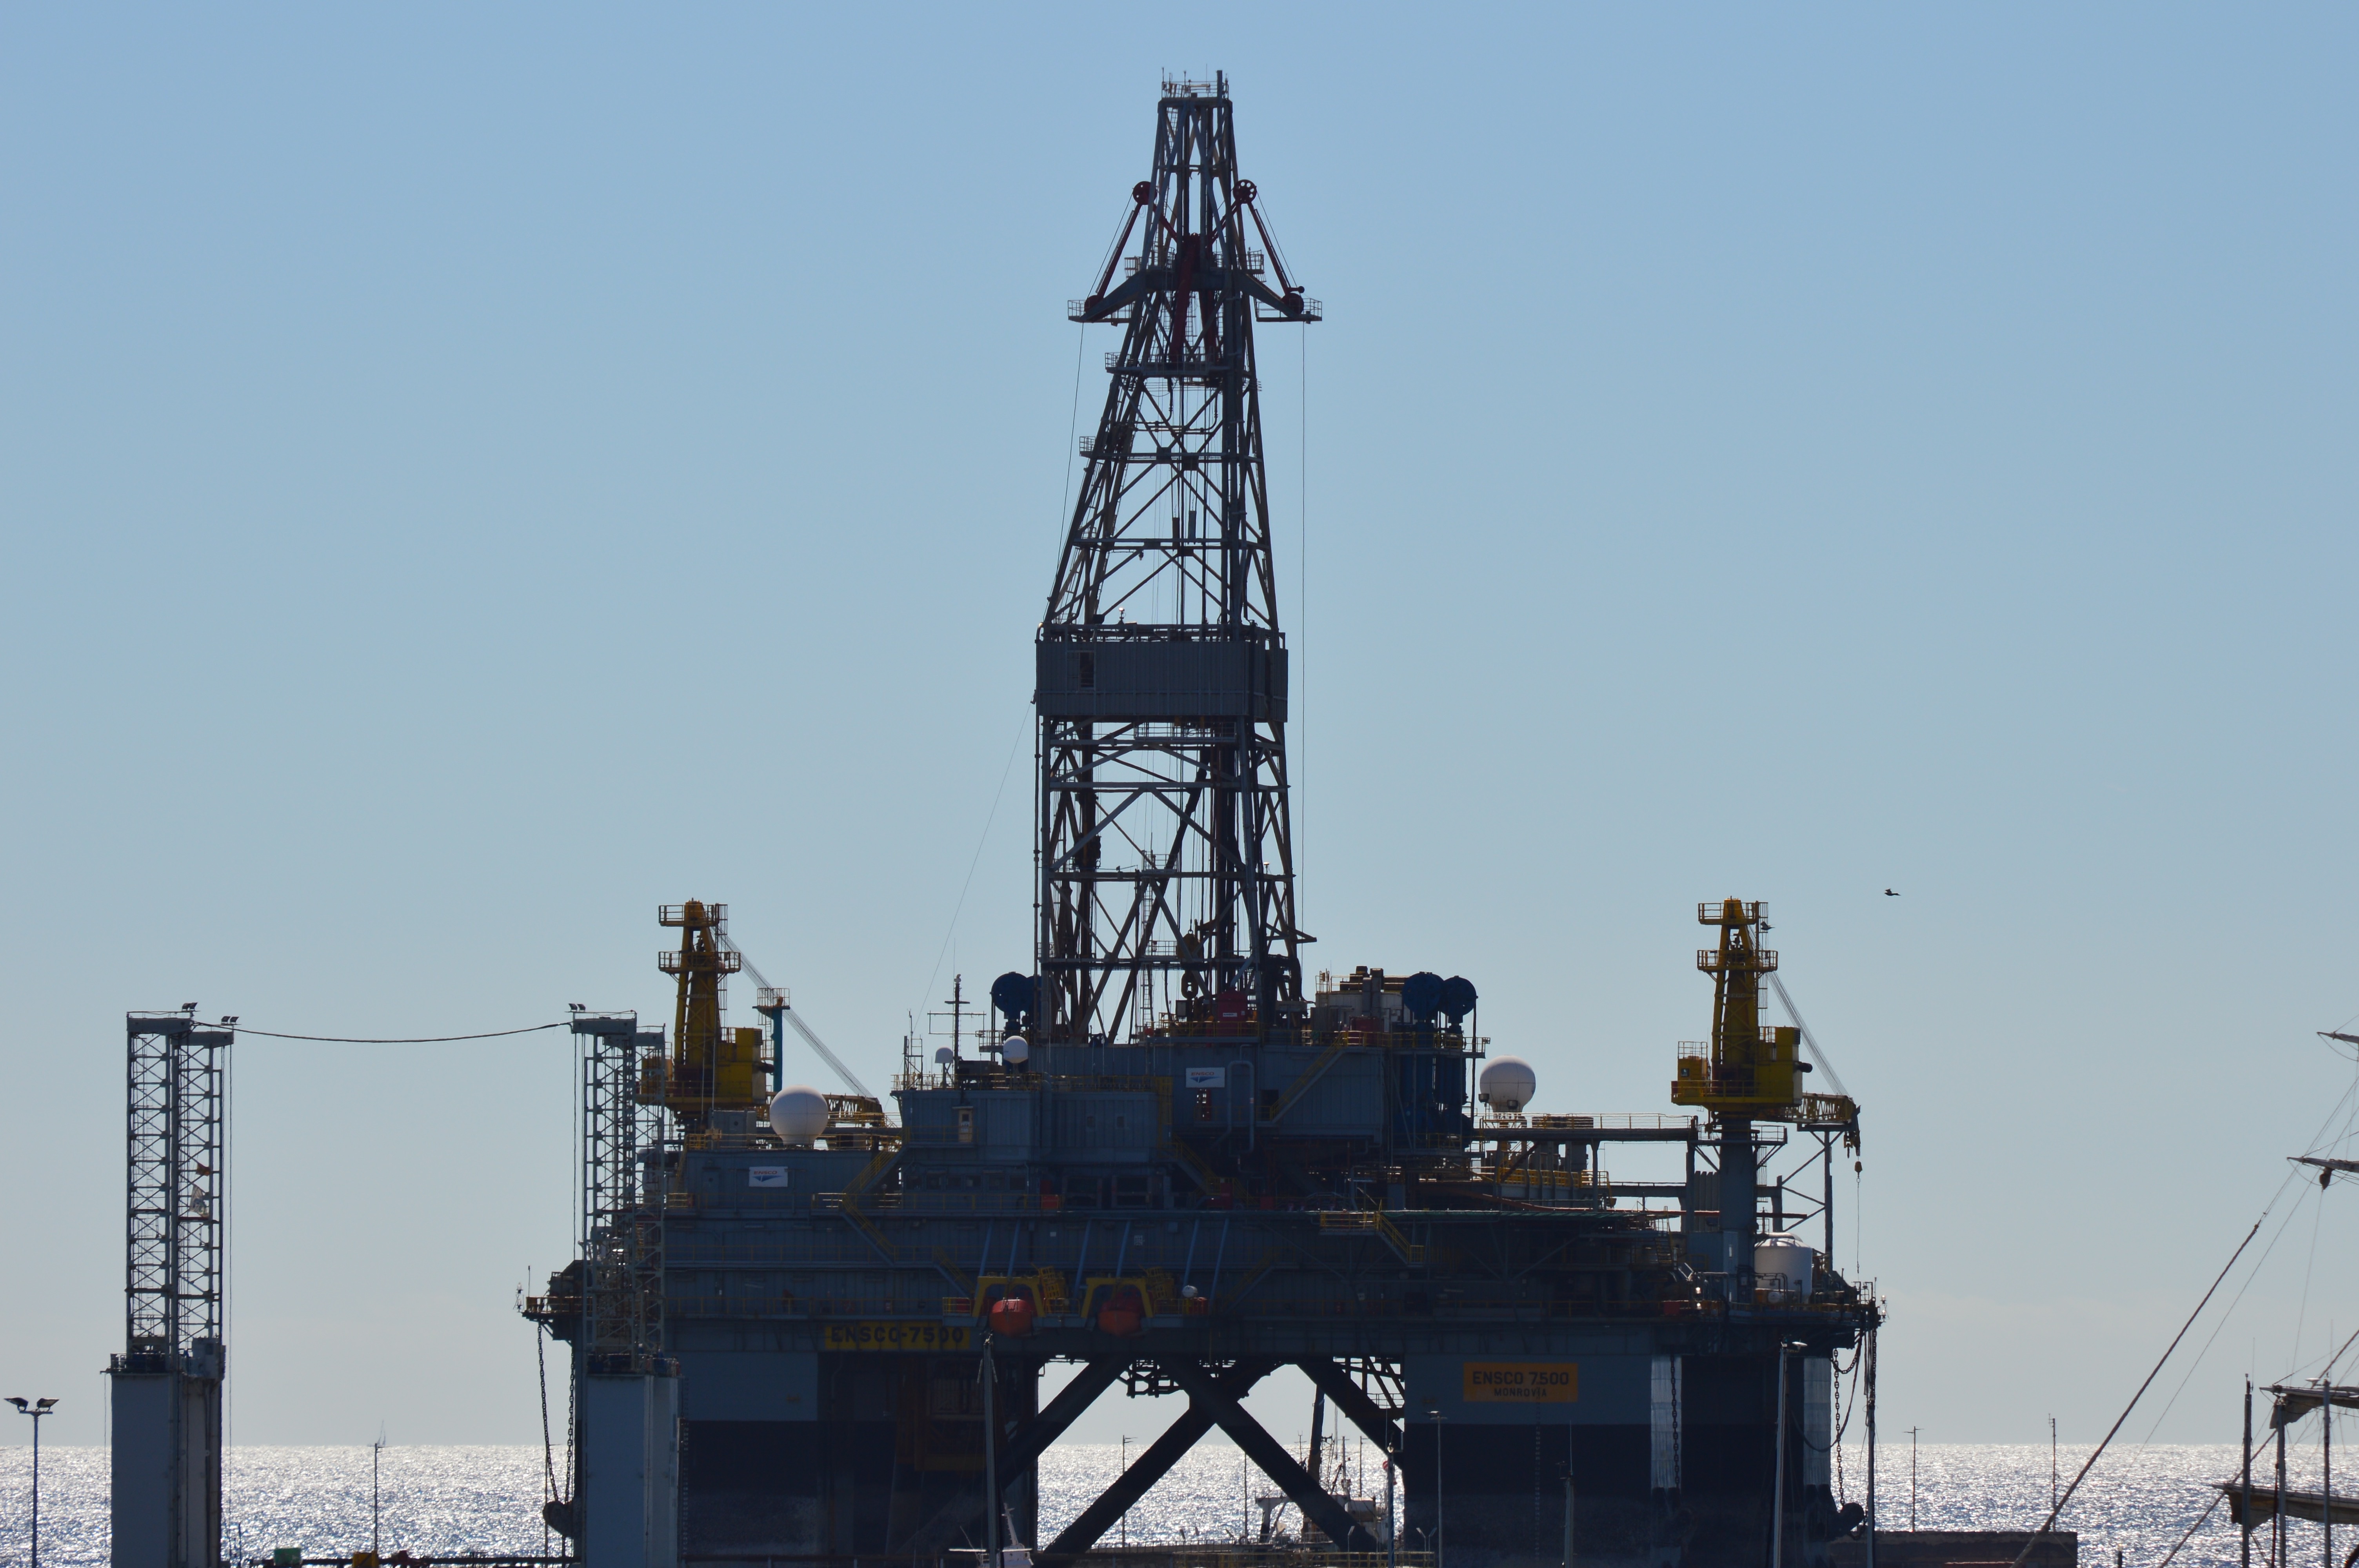
water, transport, vehicle, tower, port, crane, harbour crane, construction equipment, drilling rig, offshore drilling